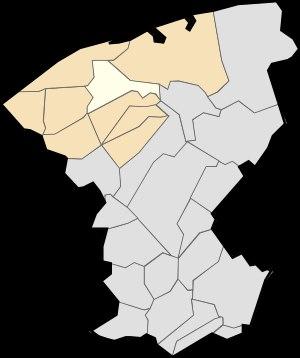
Coquelles est une commune française située dans le département du Pas-de-Calais en région Hauts-de-France.